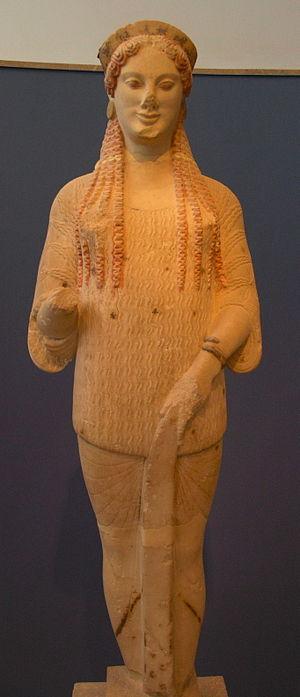
Les korai de l'acropole d'Athènes sont un groupe de statues féminines découvertes dans le « dépôt des Perses » de l'acropole d'Athènes au cours du dernier quart du XIXᵉ siècle, toutes de la même typologie et ayant une fonction votive claire. À travers elles, il est possible de retracer l'évolution stylistique de la sculpture attique archaïque pendant près d'un siècle, de 570 à 480 av. J.-C.. Cela démontre le début et le développement de l'influence ionienne sur l'art athénien de la seconde moitié du VIᵉ siècle av. J.-C. C'est à cette époque que les éléments ioniens apparaissent pour la première fois dans les œuvres architecturales des Pisistratides et que des liens étroits se développent entre l'Ionie et Athènes. Vers la fin du VIᵉ siècle av. J.-C., on considère que cette influence est vaincue, ou plutôt absorbée, et un nouveau style voit le jour, le style dit sévère, avec une influence croissante du Péloponnèse.